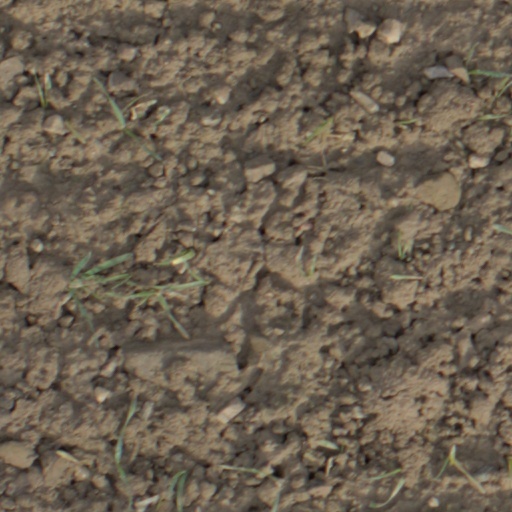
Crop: wheat